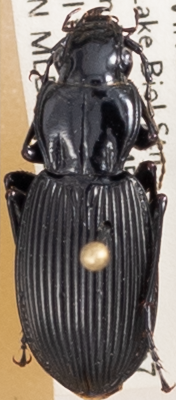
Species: Pterostichus lachrymosus
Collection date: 2021-07-13 04:00:00
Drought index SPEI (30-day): -1.372
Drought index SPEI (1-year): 0.47
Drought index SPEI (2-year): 1.16